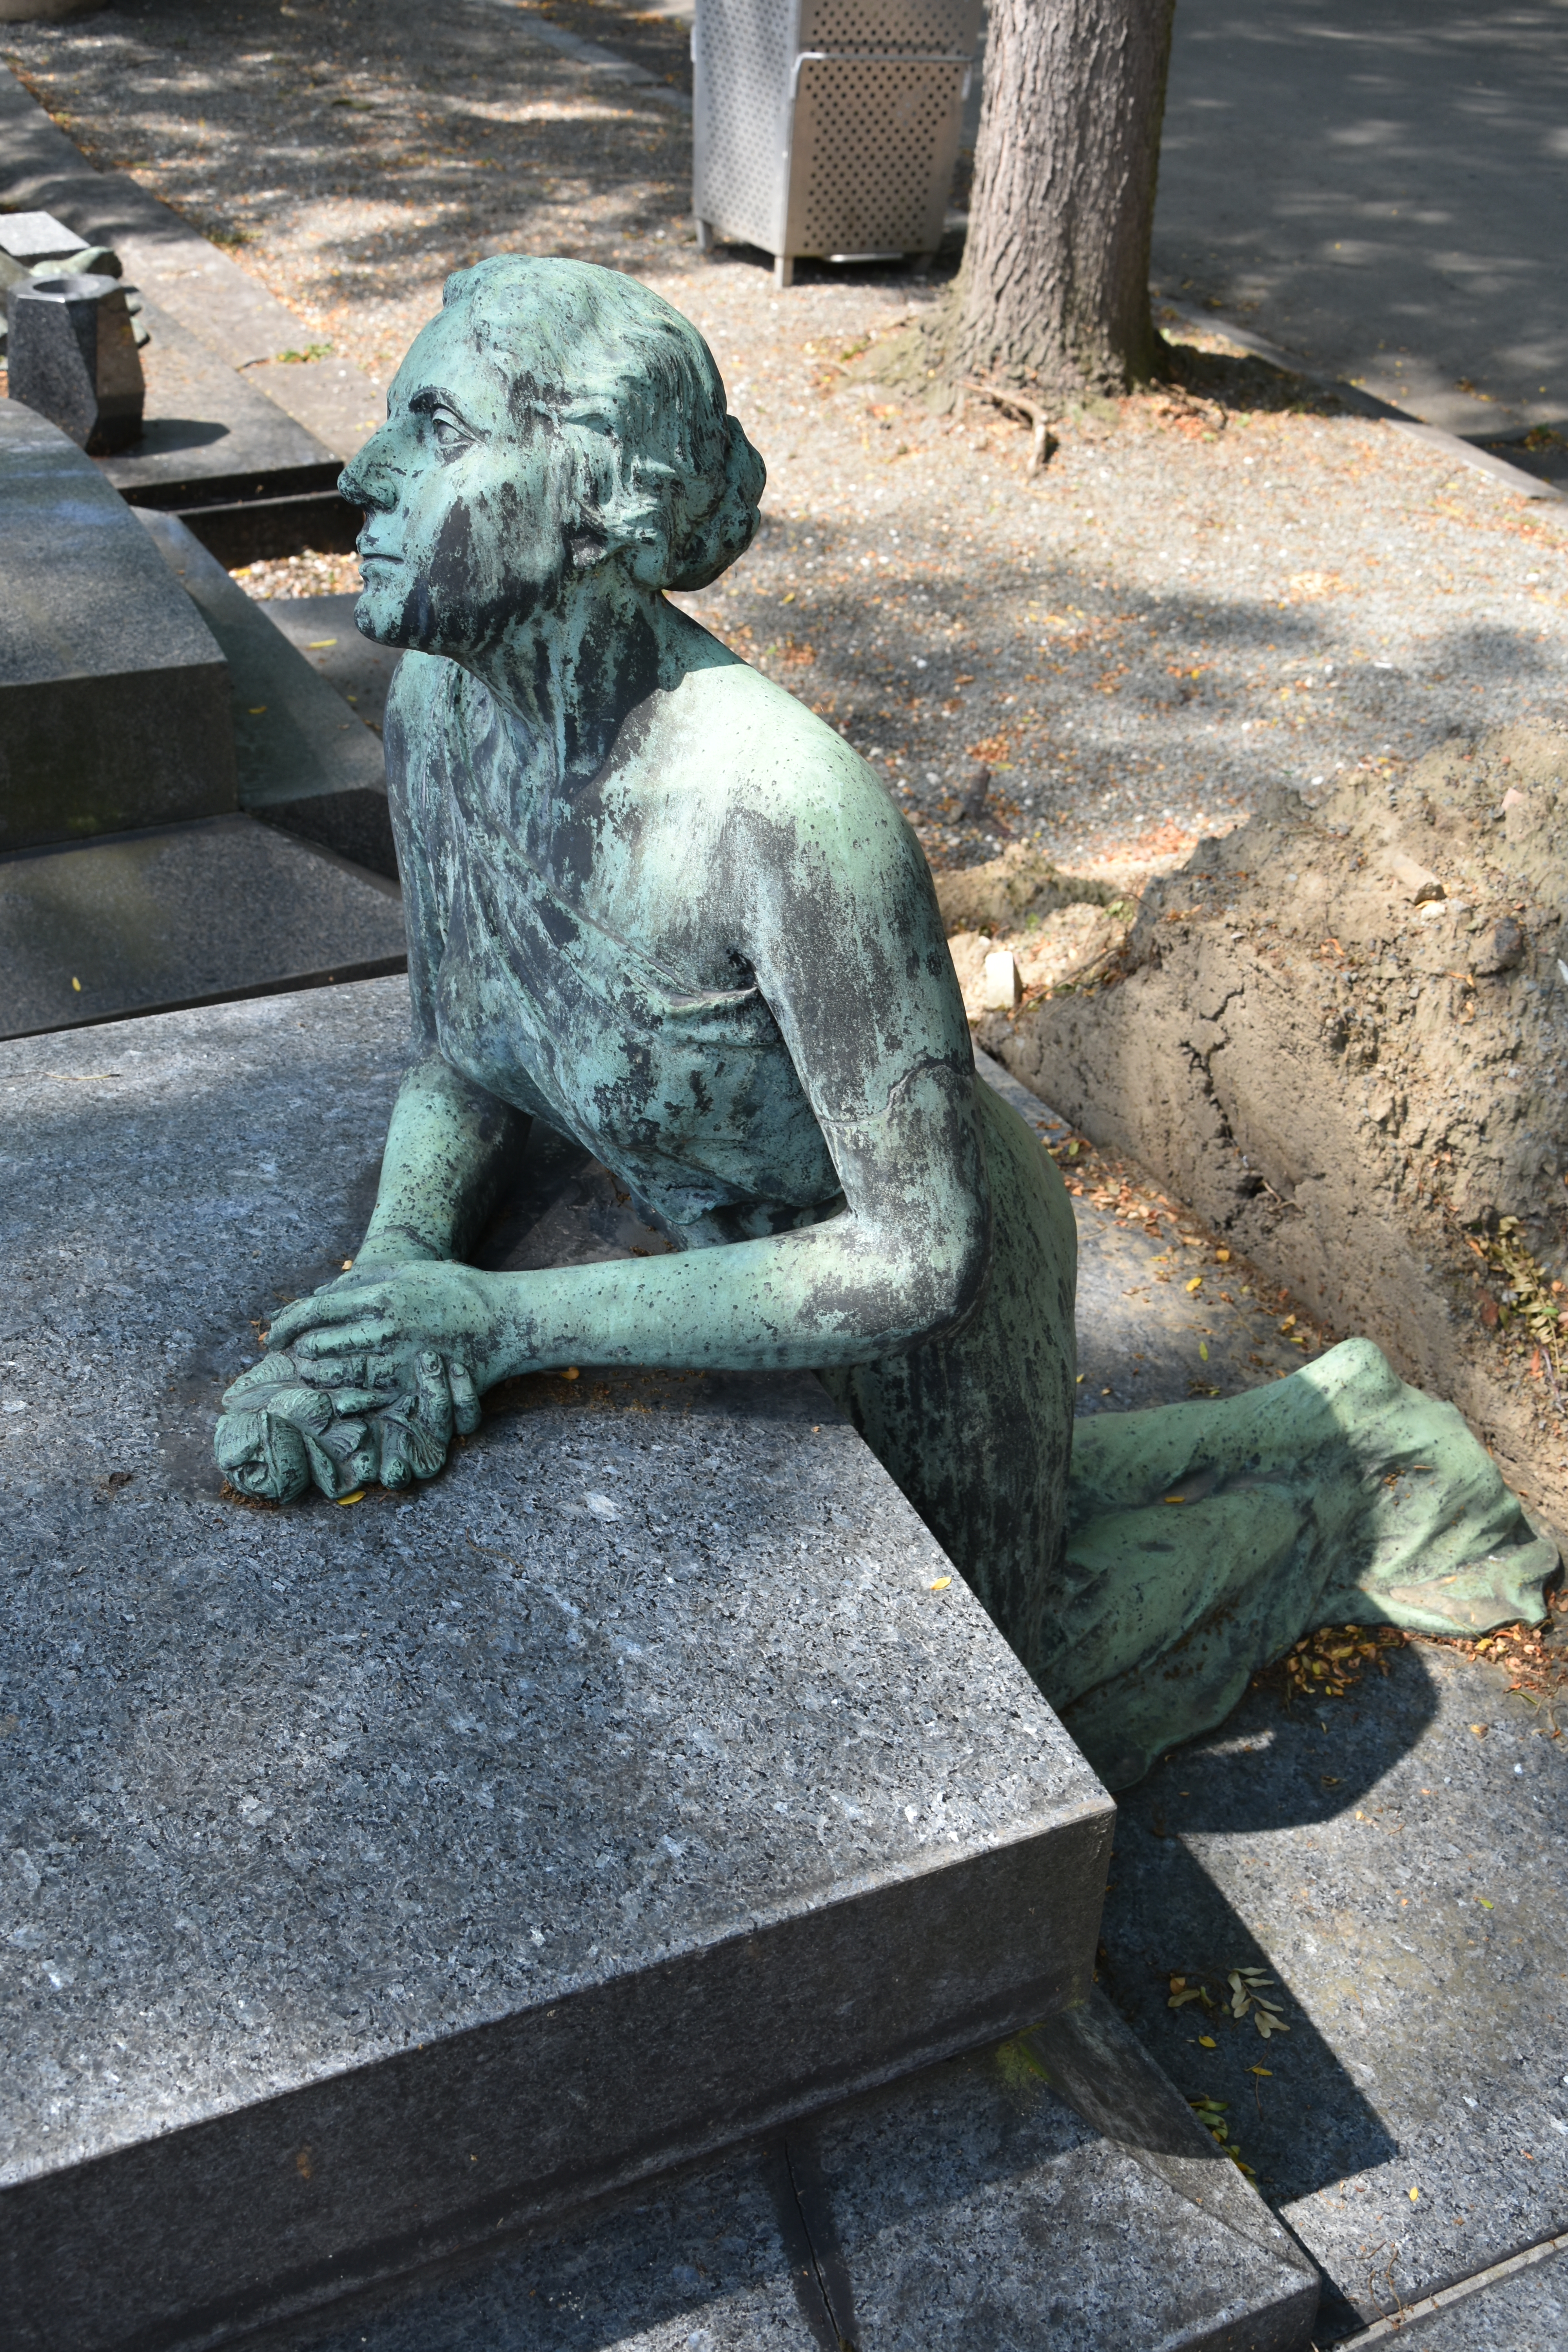
brussels, sculpture, statue, monument, stone carving, memorial, artwork